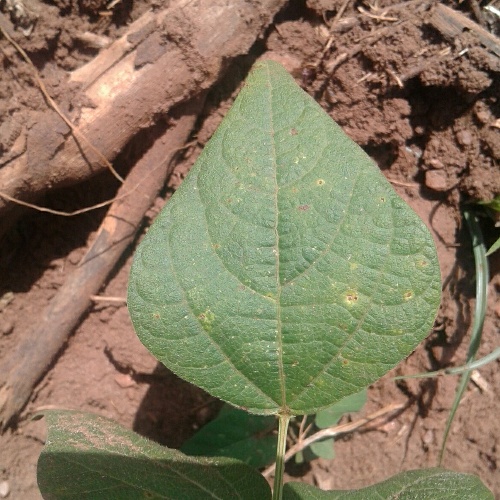
Leaf condition: bean_rust